Zvjezdan Misimović

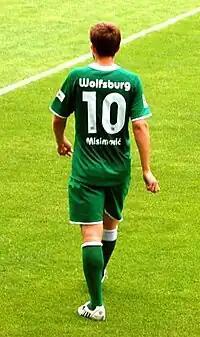
Misimović playing for Wolfsburg in 2008

Misimović completed a transfer to fellow Bundesliga side VfL Wolfsburg in June 2008 for €3.9 million, with the move becoming official on 1 July. He signed a contract until June 2012 and took squad number 10 for the 2008–09 season.